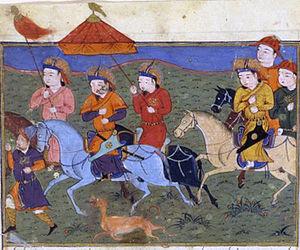
Hülegü et son armée. Jami al-tawarikh, Rashid al-Din. Русский: Хулагу и его армия. Джами ат-таварих Рашид ад-Дина.
La campagne mongole contre les Nizârites, durant la période d'Alamut, dite des Assassins, commence en 1253, après la conquête de l'Empire Khorezmien par l'Empire mongol. Elle est menée par Houlagou Khan, sur ordre de Möngke, tous deux petits-fils de Gengis Khan.